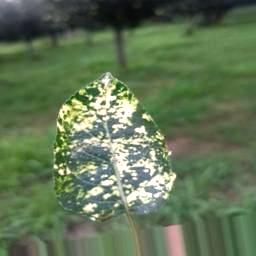
Label: Apple_Mosaic